Turin–Milan Hours

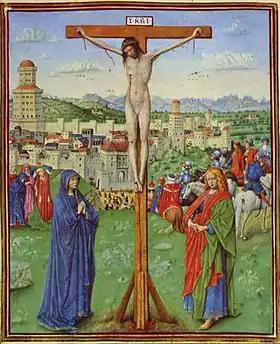
Miniature of the crucifixion by Hand H, Turin

The dating of the Hand G miniatures has been placed at various points between 1417 and the late 1430s. The pages attributed to him are universally agreed to be the most innovative; Hulin de Loos described these miniatures as "the most marvelous that had ever decorated a book, and, for their time the most stupefying known to the history of art. For the first time we see realized, in all of its consequences, the modern conception of painting... For the first time since antiquity, painting recovers the mastery of space and light" Hulin de Loos thought these the work of Hubert van Eyck, who, like most art historians of the time, he also believed to be the main artist of the Ghent Altarpiece. He thought the less exciting, but similar, Hand H might be Jan van Eyck. Since then art historical opinion has shifted to see both Hand G and most of the "Ghent Altarpiece" as the work of Jan; Max J. Friedländer, Anne van Buren and Albert Châtelet were among the proponents of this view. More recently, some art historians see Hand G as a different but related artist, in some ways even more innovative than the famous brothers. Proponents of this view highlight the many close compositional, iconographical and typographical similarities to van Eyck's panel paintings of the 1430s.